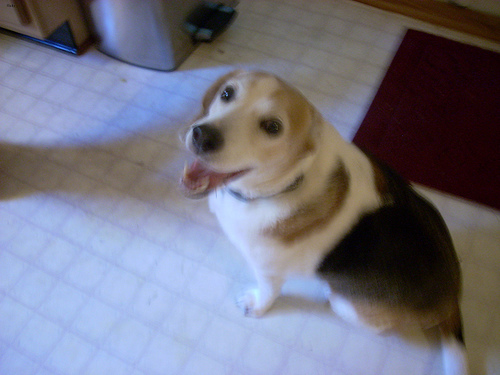
Animal: dog
Breed: beagle